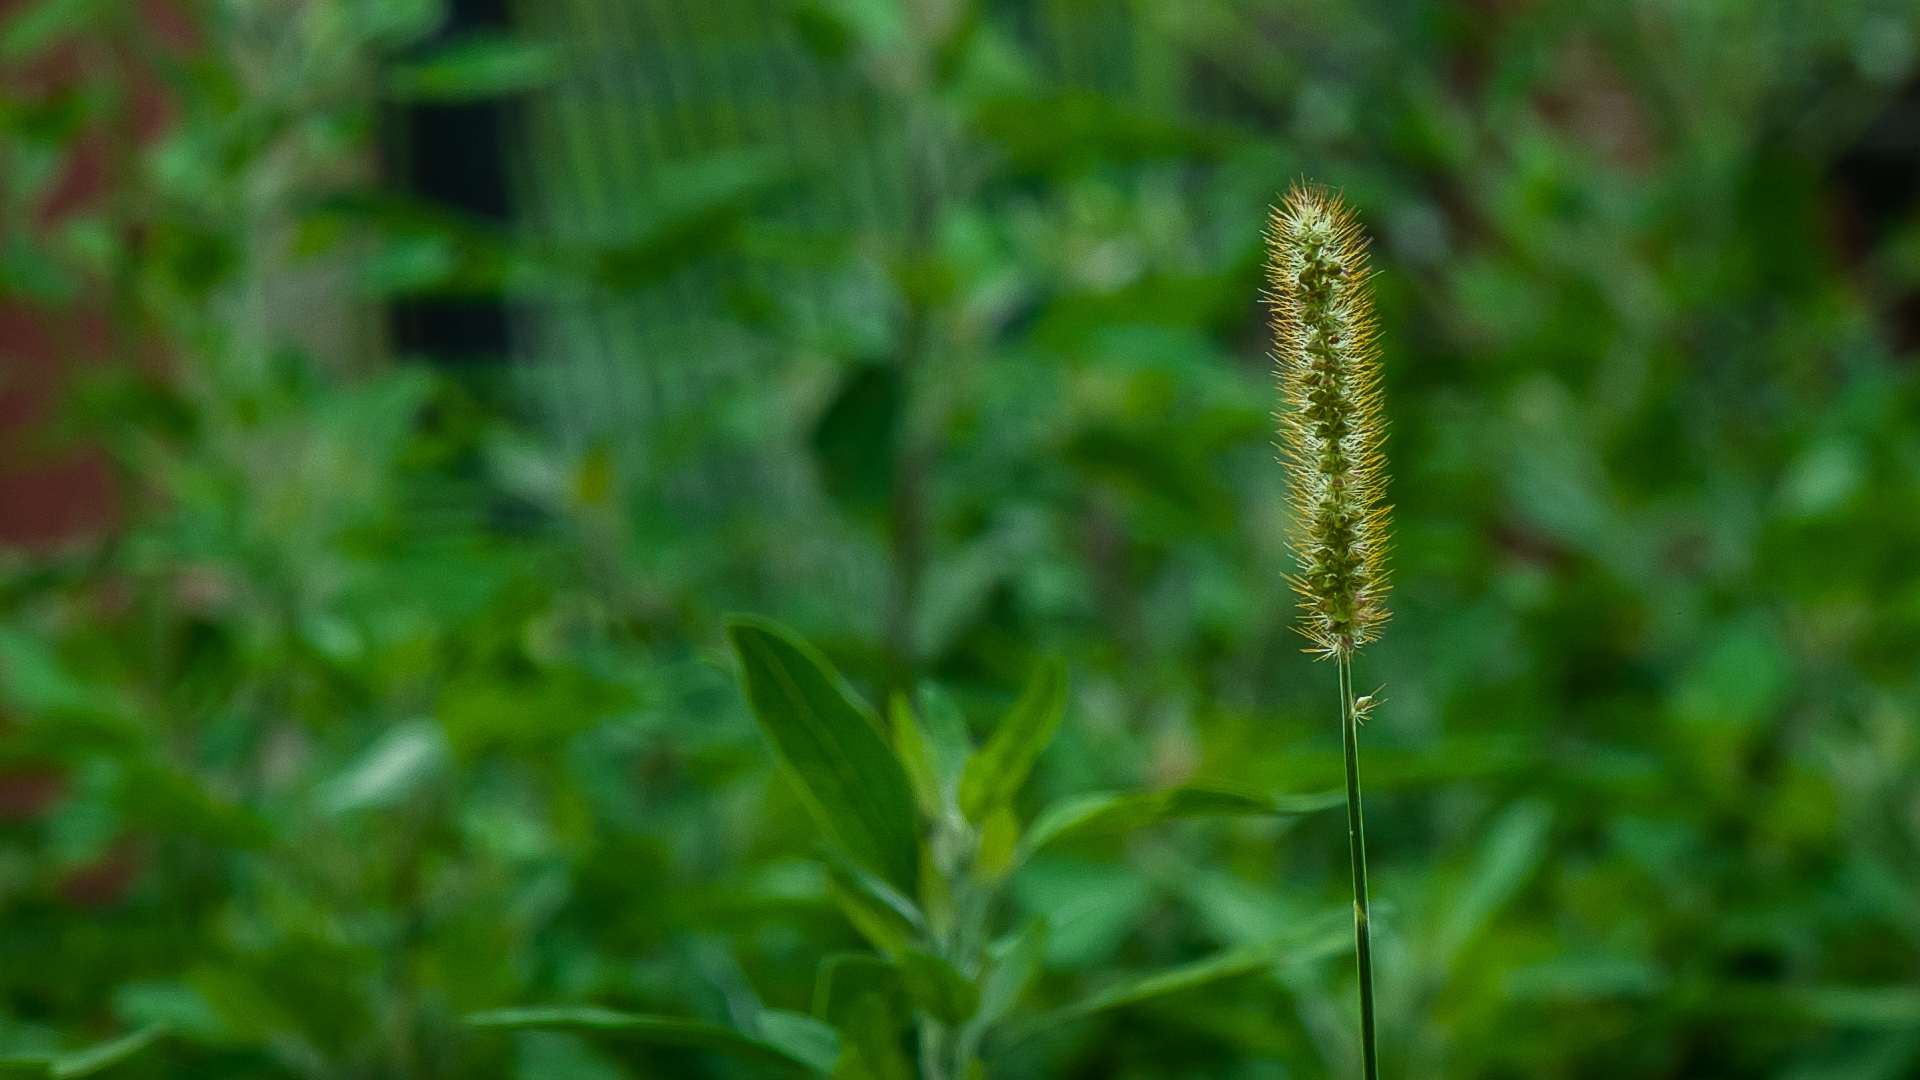
green, plant, flower, flowering plant, botany, terrestrial plant, grass, grass family, plant stem, vascular plant